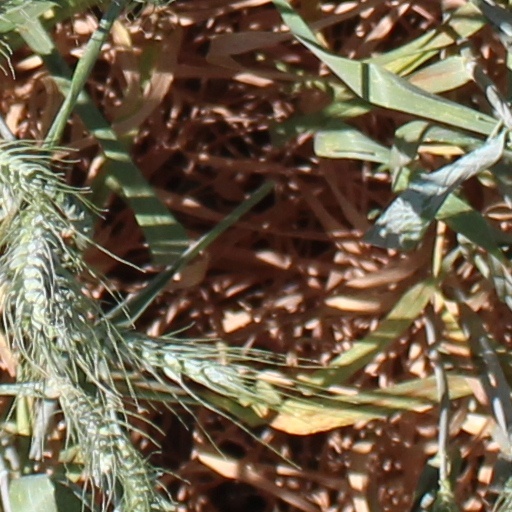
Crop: wheat